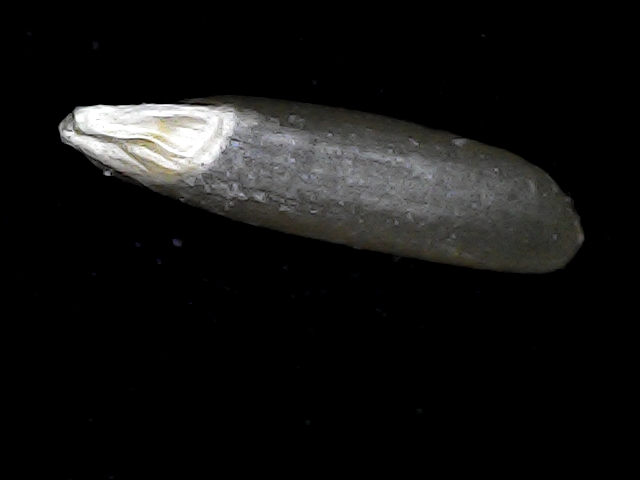
Rice variety: BD70